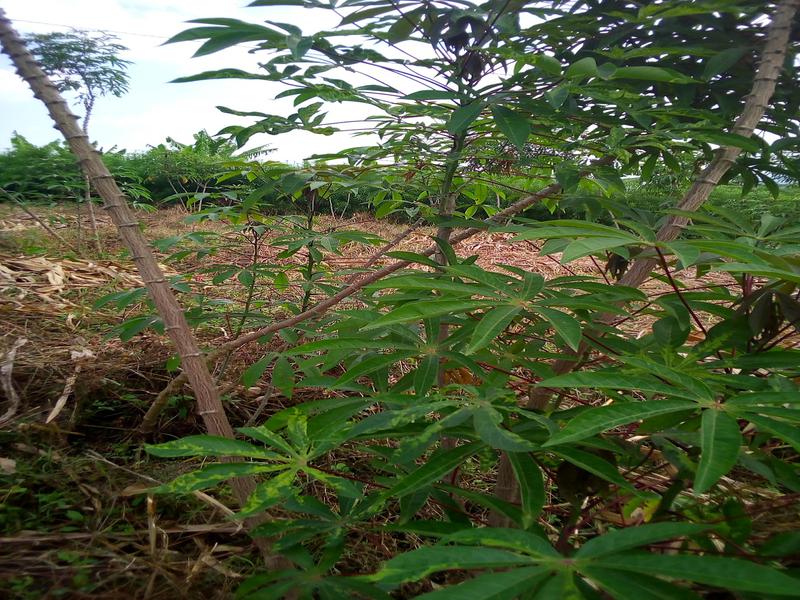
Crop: cassava
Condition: mosaic_disease